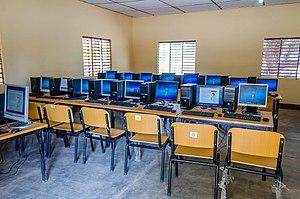
Salle informatique réalisée au sein du lycée de Cinkassé, région des savanes au nord Togo
Cinkassé est une petite ville du Togo.